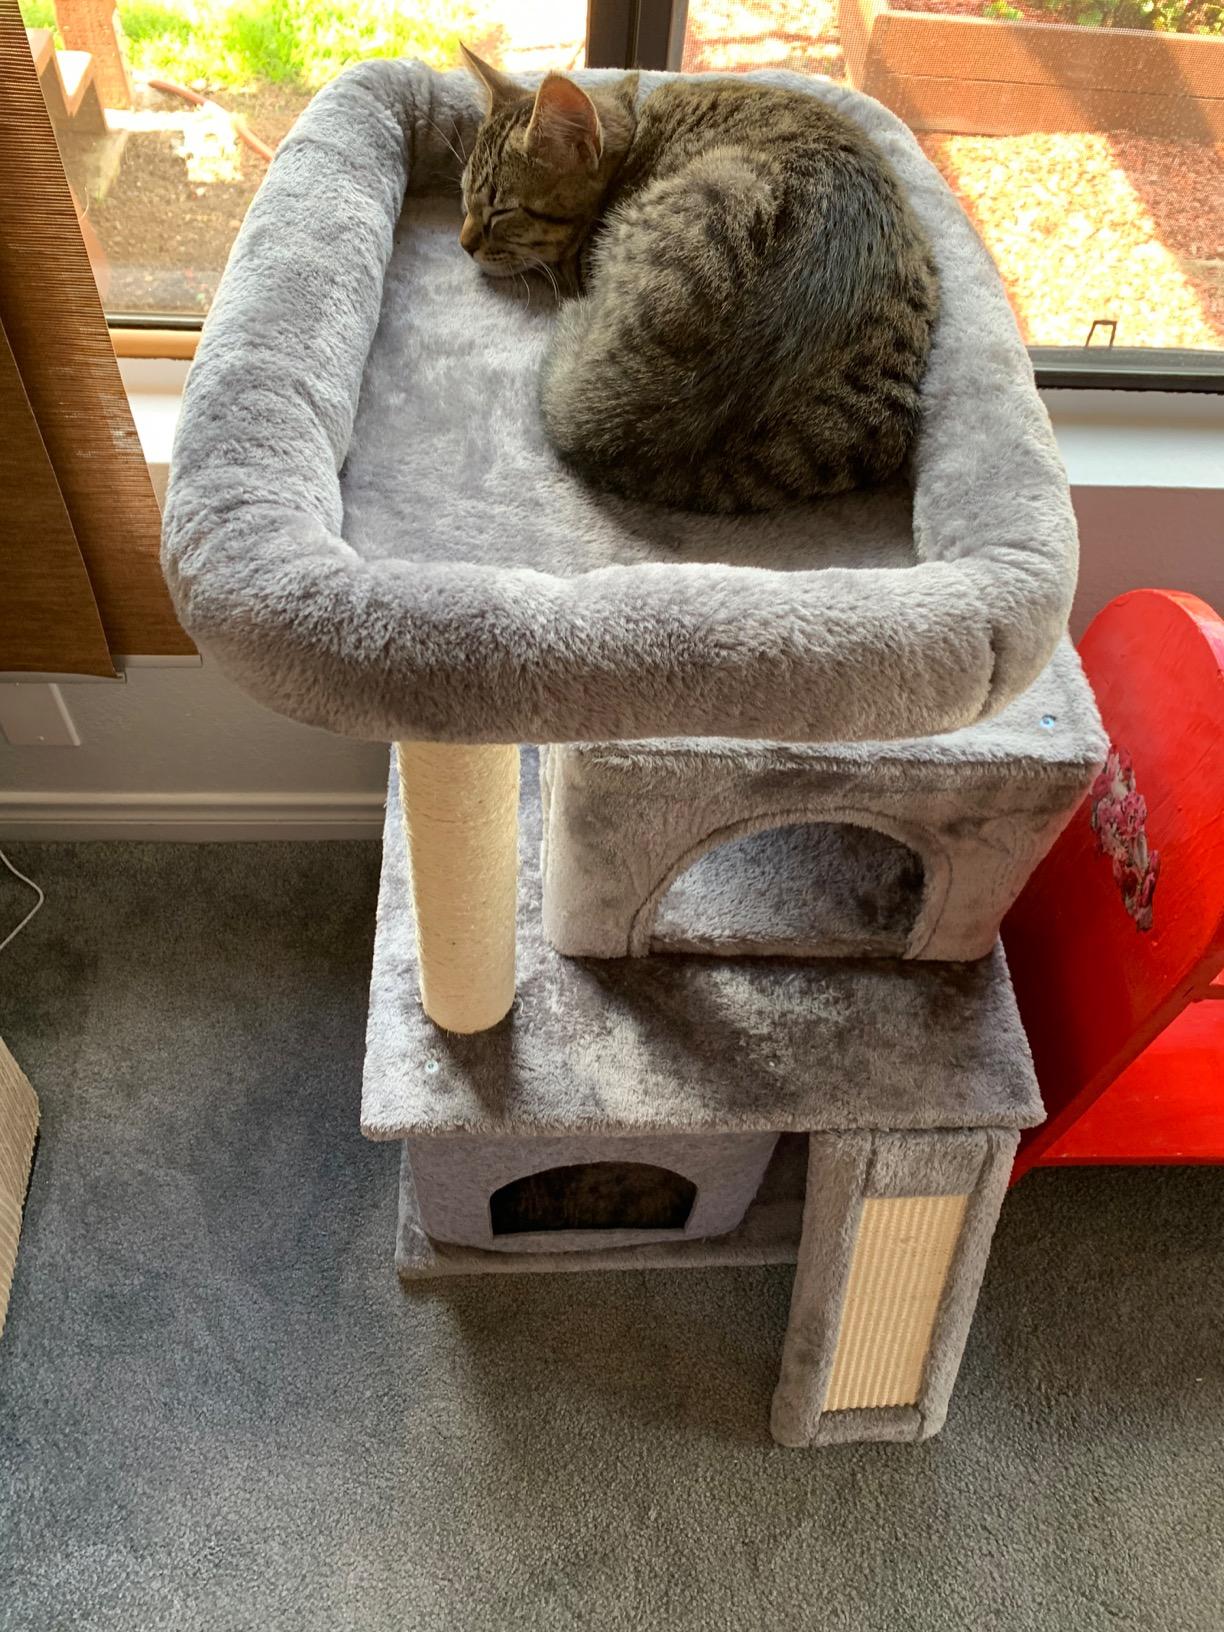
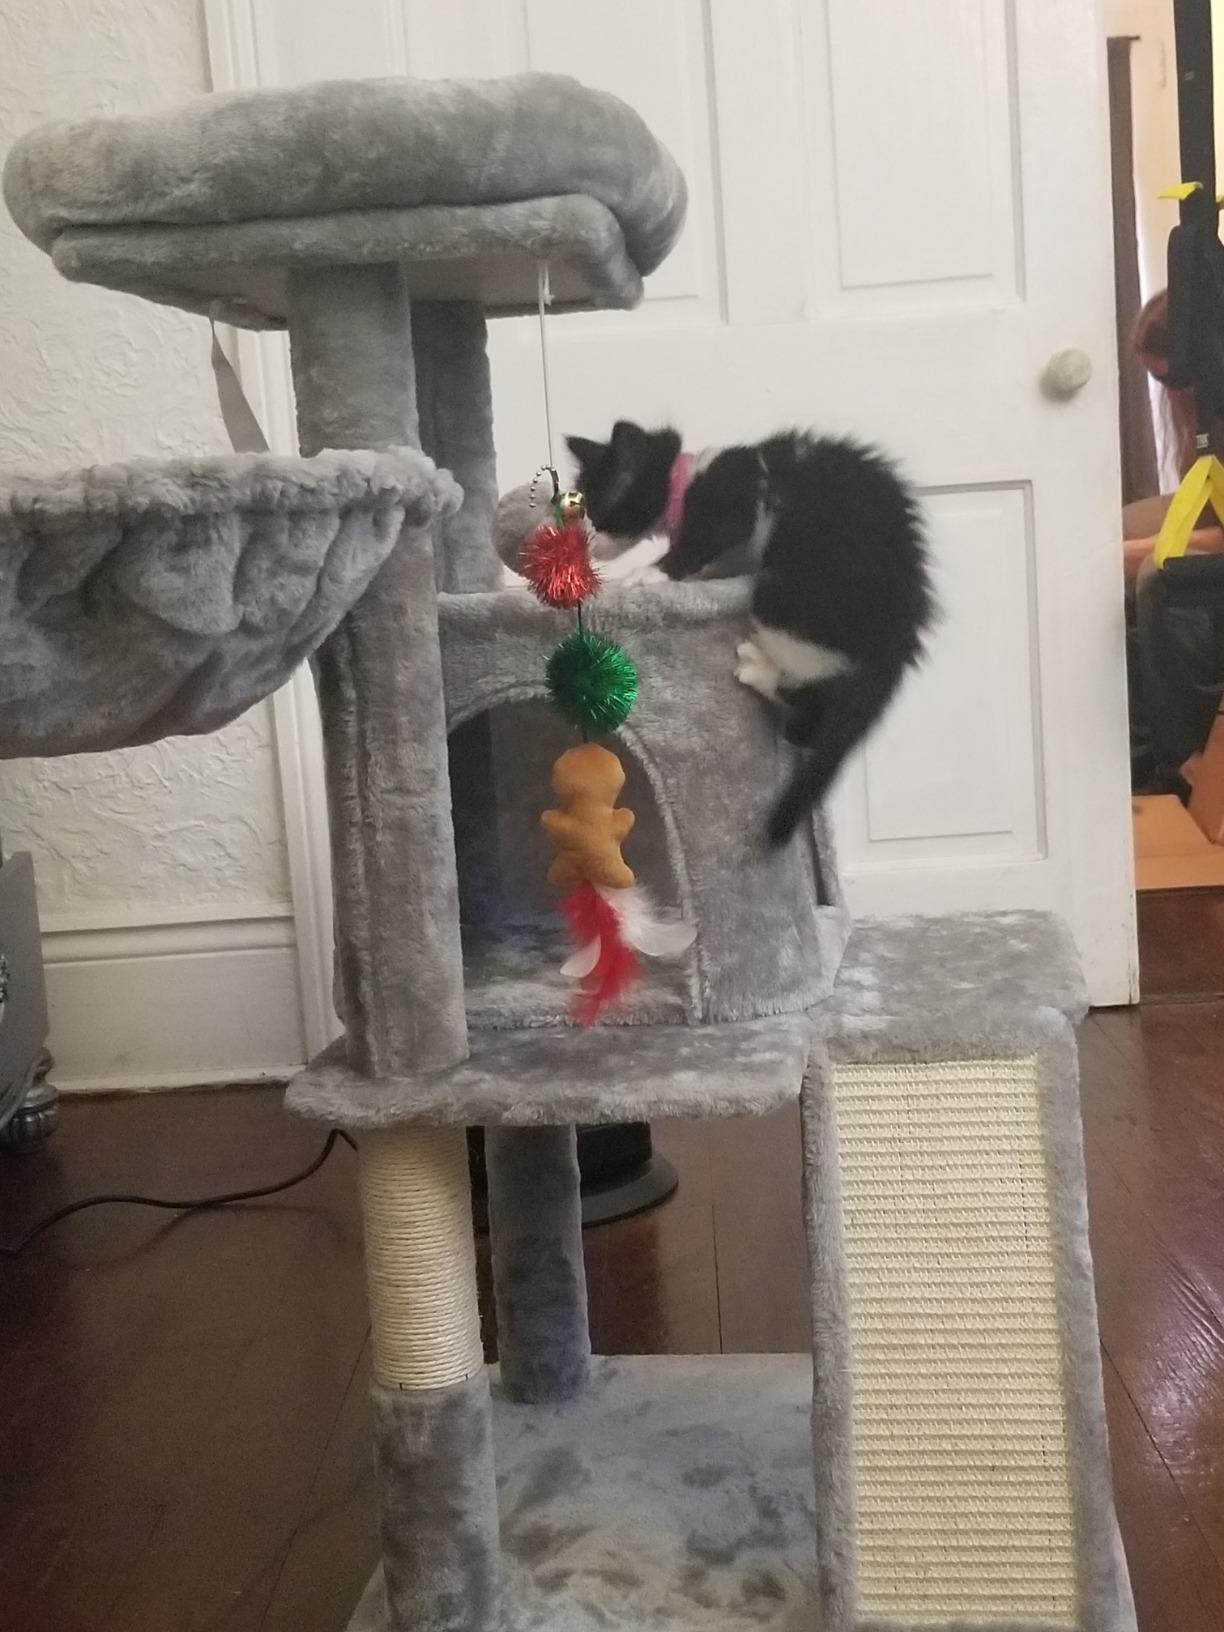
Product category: items_cat tree
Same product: no